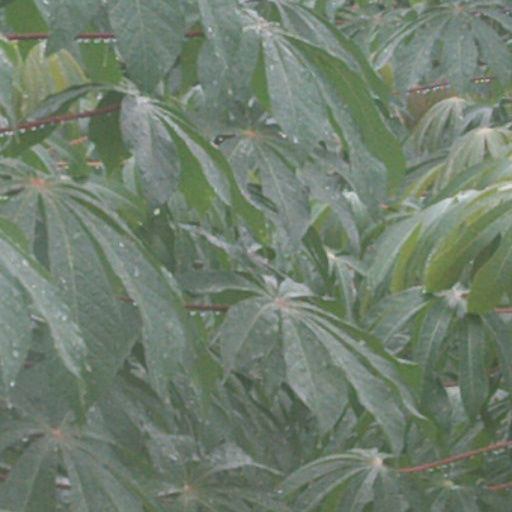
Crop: cassava